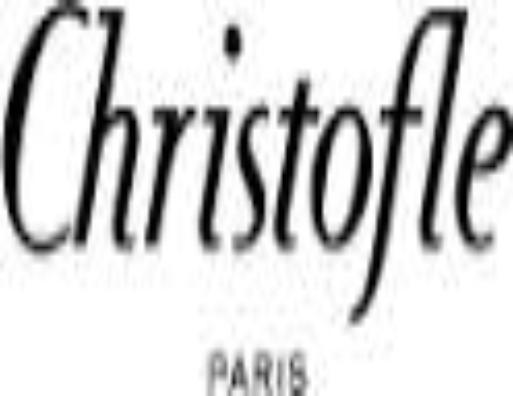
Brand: CHRISTOFLE
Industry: Necessities